Church of Santa María Tonantzintla

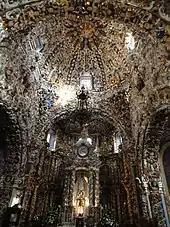

The church is valued for its decoration in what is called folk or indigenous Baroque. The church was initially built in the 16th century and developed over four phases until the 19th century. At the end of the 17th century, it had its basic layout, cupola, sacristy and main altar. At this time its intricate stucco work was begun. The first phase of construction began in the 16th century, with a small sanctuary, whose vestiges are located just north of the current church. The first church on this spot was built in the middle of the 16th century with a simple nave and façade, now destroyed. The second phase began at the end of the 17th century and beginning of the 18th, when the bell tower, cupola, basic layout and a small sacristy were built. Decorative stucco work was also done on the apse. The third phase covers most of the 18th century when the structure was completed, expanding the nave, leaving the tower within it, and a new façade. The last phase covers the 19th and early 20th centuries, when the final details were finished. These details include pre-Hispanic elements such as dark skinned angels, others with blond hair and blue eyes, niches with headdresses, tropical fruits and ears of corn. This area was sacred to Tonantzin, the mother goddess, and the Spanish replaced her with an image of the Virgin Mary.